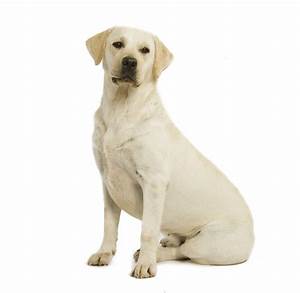
Label: dog